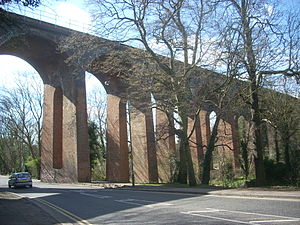
Northern line / Galleri
Northern line er en bane i London Underground-netværket. Den er farvet sort på netværkskortet.